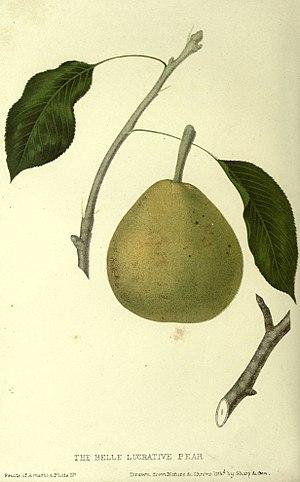
La Seigneur d'Esperen est une variété ancienne de poire.